Mario Masciulli

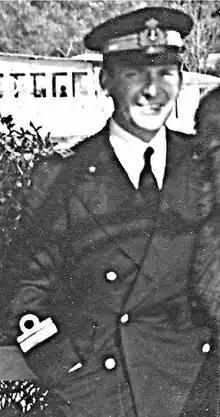

Mario Elbano Masciulli Manelli, Baron Miglianico (Livorno, Italy, 15 September 1909 – Caracas, Venezuela, 16 October 1991) was a prominent military engineer of the Italian Regia Marina, Major of Genio Navale and belonging to the recognized Decima Flottiglia MAS as director of the Office of Submarine Secret Weapons during Second World War. He was awarded the Silver Medal of Military Valor.